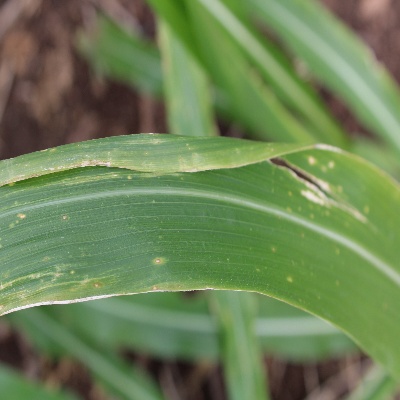
Crop: Maize
Condition: leaf blight